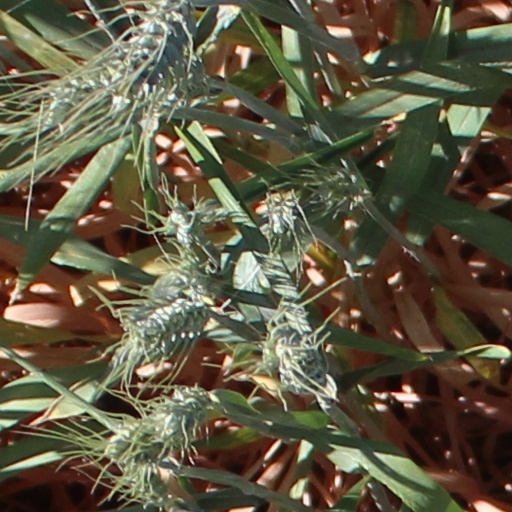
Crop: wheat